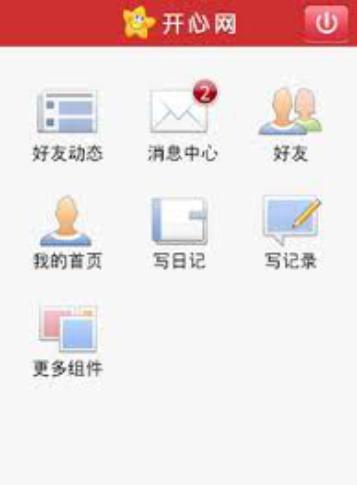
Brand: kaixinwang
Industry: Others